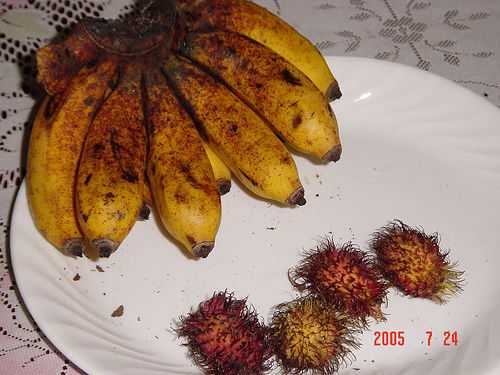
Label: Banana